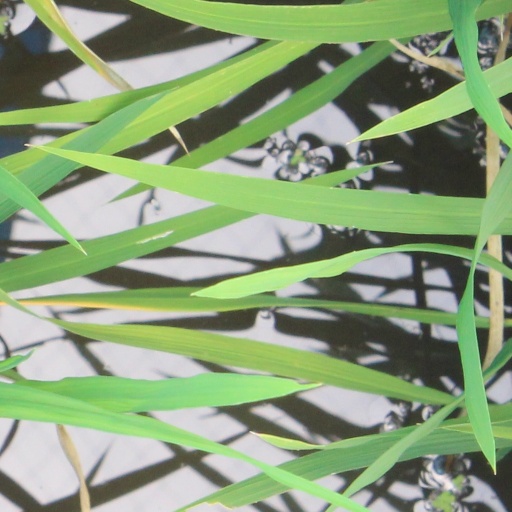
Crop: rice